Justin Rose

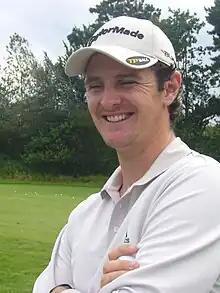
Rose at the 2008 KLM Open

Rose lost in a playoff at the 2007 BMW PGA Championship but moved into the top twenty of the World Rankings for the first time. By October he had reached a new career high of 12 and became the top-ranked British golfer. Rose won the European Tour Order of Merit title for 2007 in a thrilling climax to the season at the Volvo Masters, which he won in a playoff on 4 November. His new world ranking of number 7 made him the top-ranked European golfer for the first time, and he subsequently moved up to sixth in the rankings. Since the end of 2009, Canadian golf instructor Sean Foley coaches Rose.